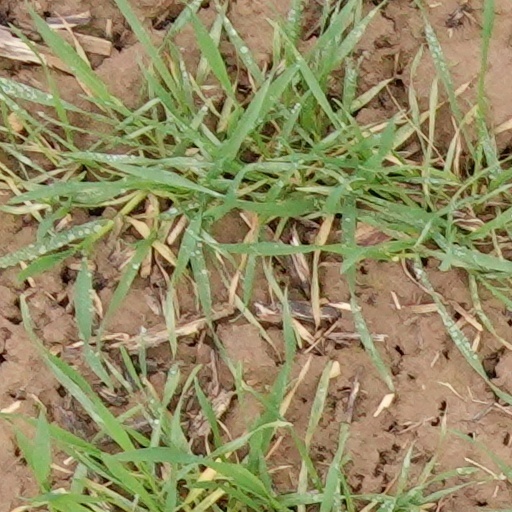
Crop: wheat